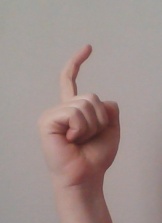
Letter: ra